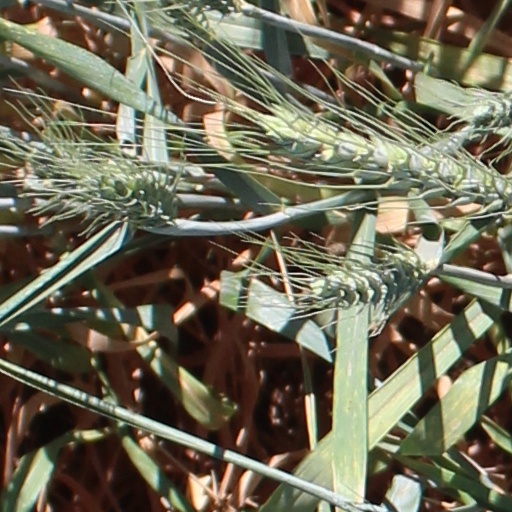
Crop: wheat